Parenco

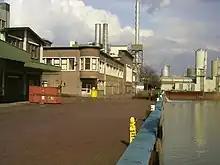
The port area

Papermaking has taken place in Renkum since 1598, with the establishment of The Bock. Harten was established as a paper mill in 1720. It was bought by Van Gelder & Zonen in 1907, who established a new mill, Renkum 2, in 1912. It featured two paper machines, mostly producing newsprint. They remained in use until 1979, when both were closed down and replaced with a new paper machine, PM2. Van Gelder filed for bankruptcy, but operations in Renkum continued with the independent company Parenco B.V.